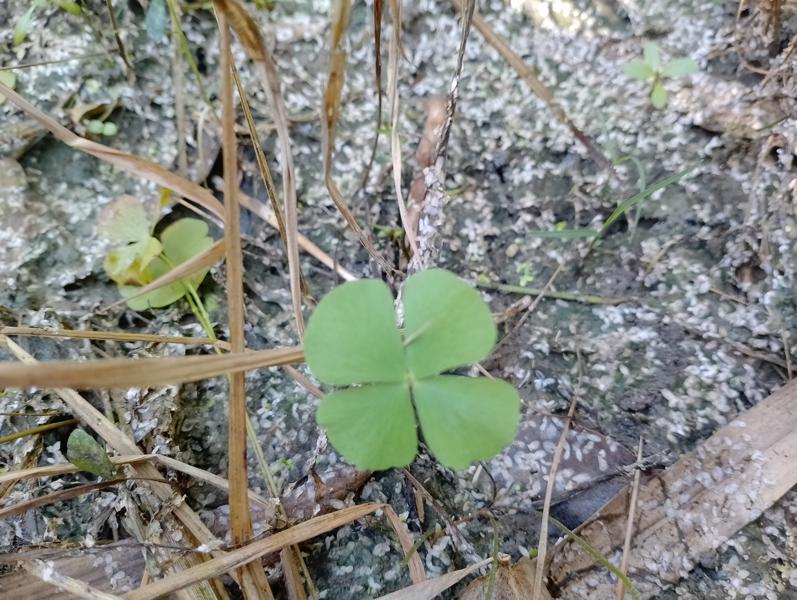
Weed species: Marsilea minuta